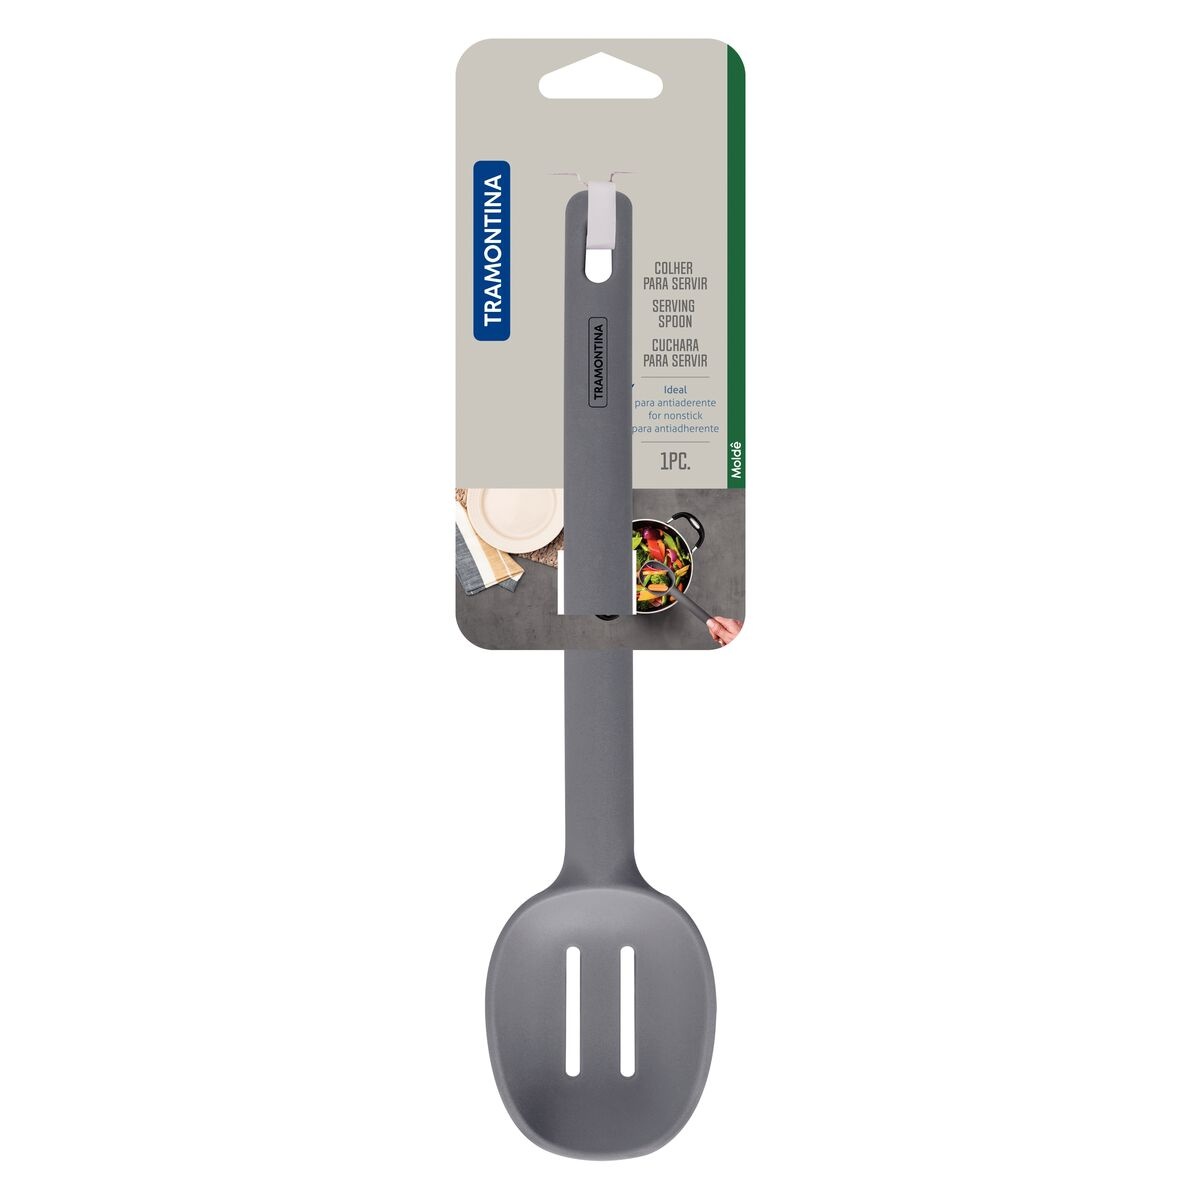
COLHER PARA SERVIR TRAMONTINA CINZA
Brand: Minha loja
Category: Home & Garden > Kitchen & Dining > Kitchen Tools & Utensils > Slotted Spoons